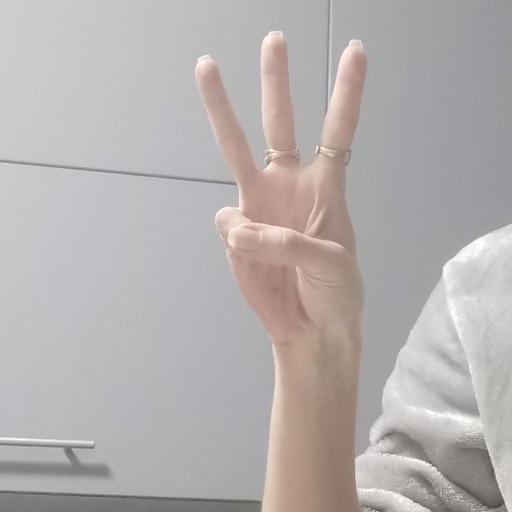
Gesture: three